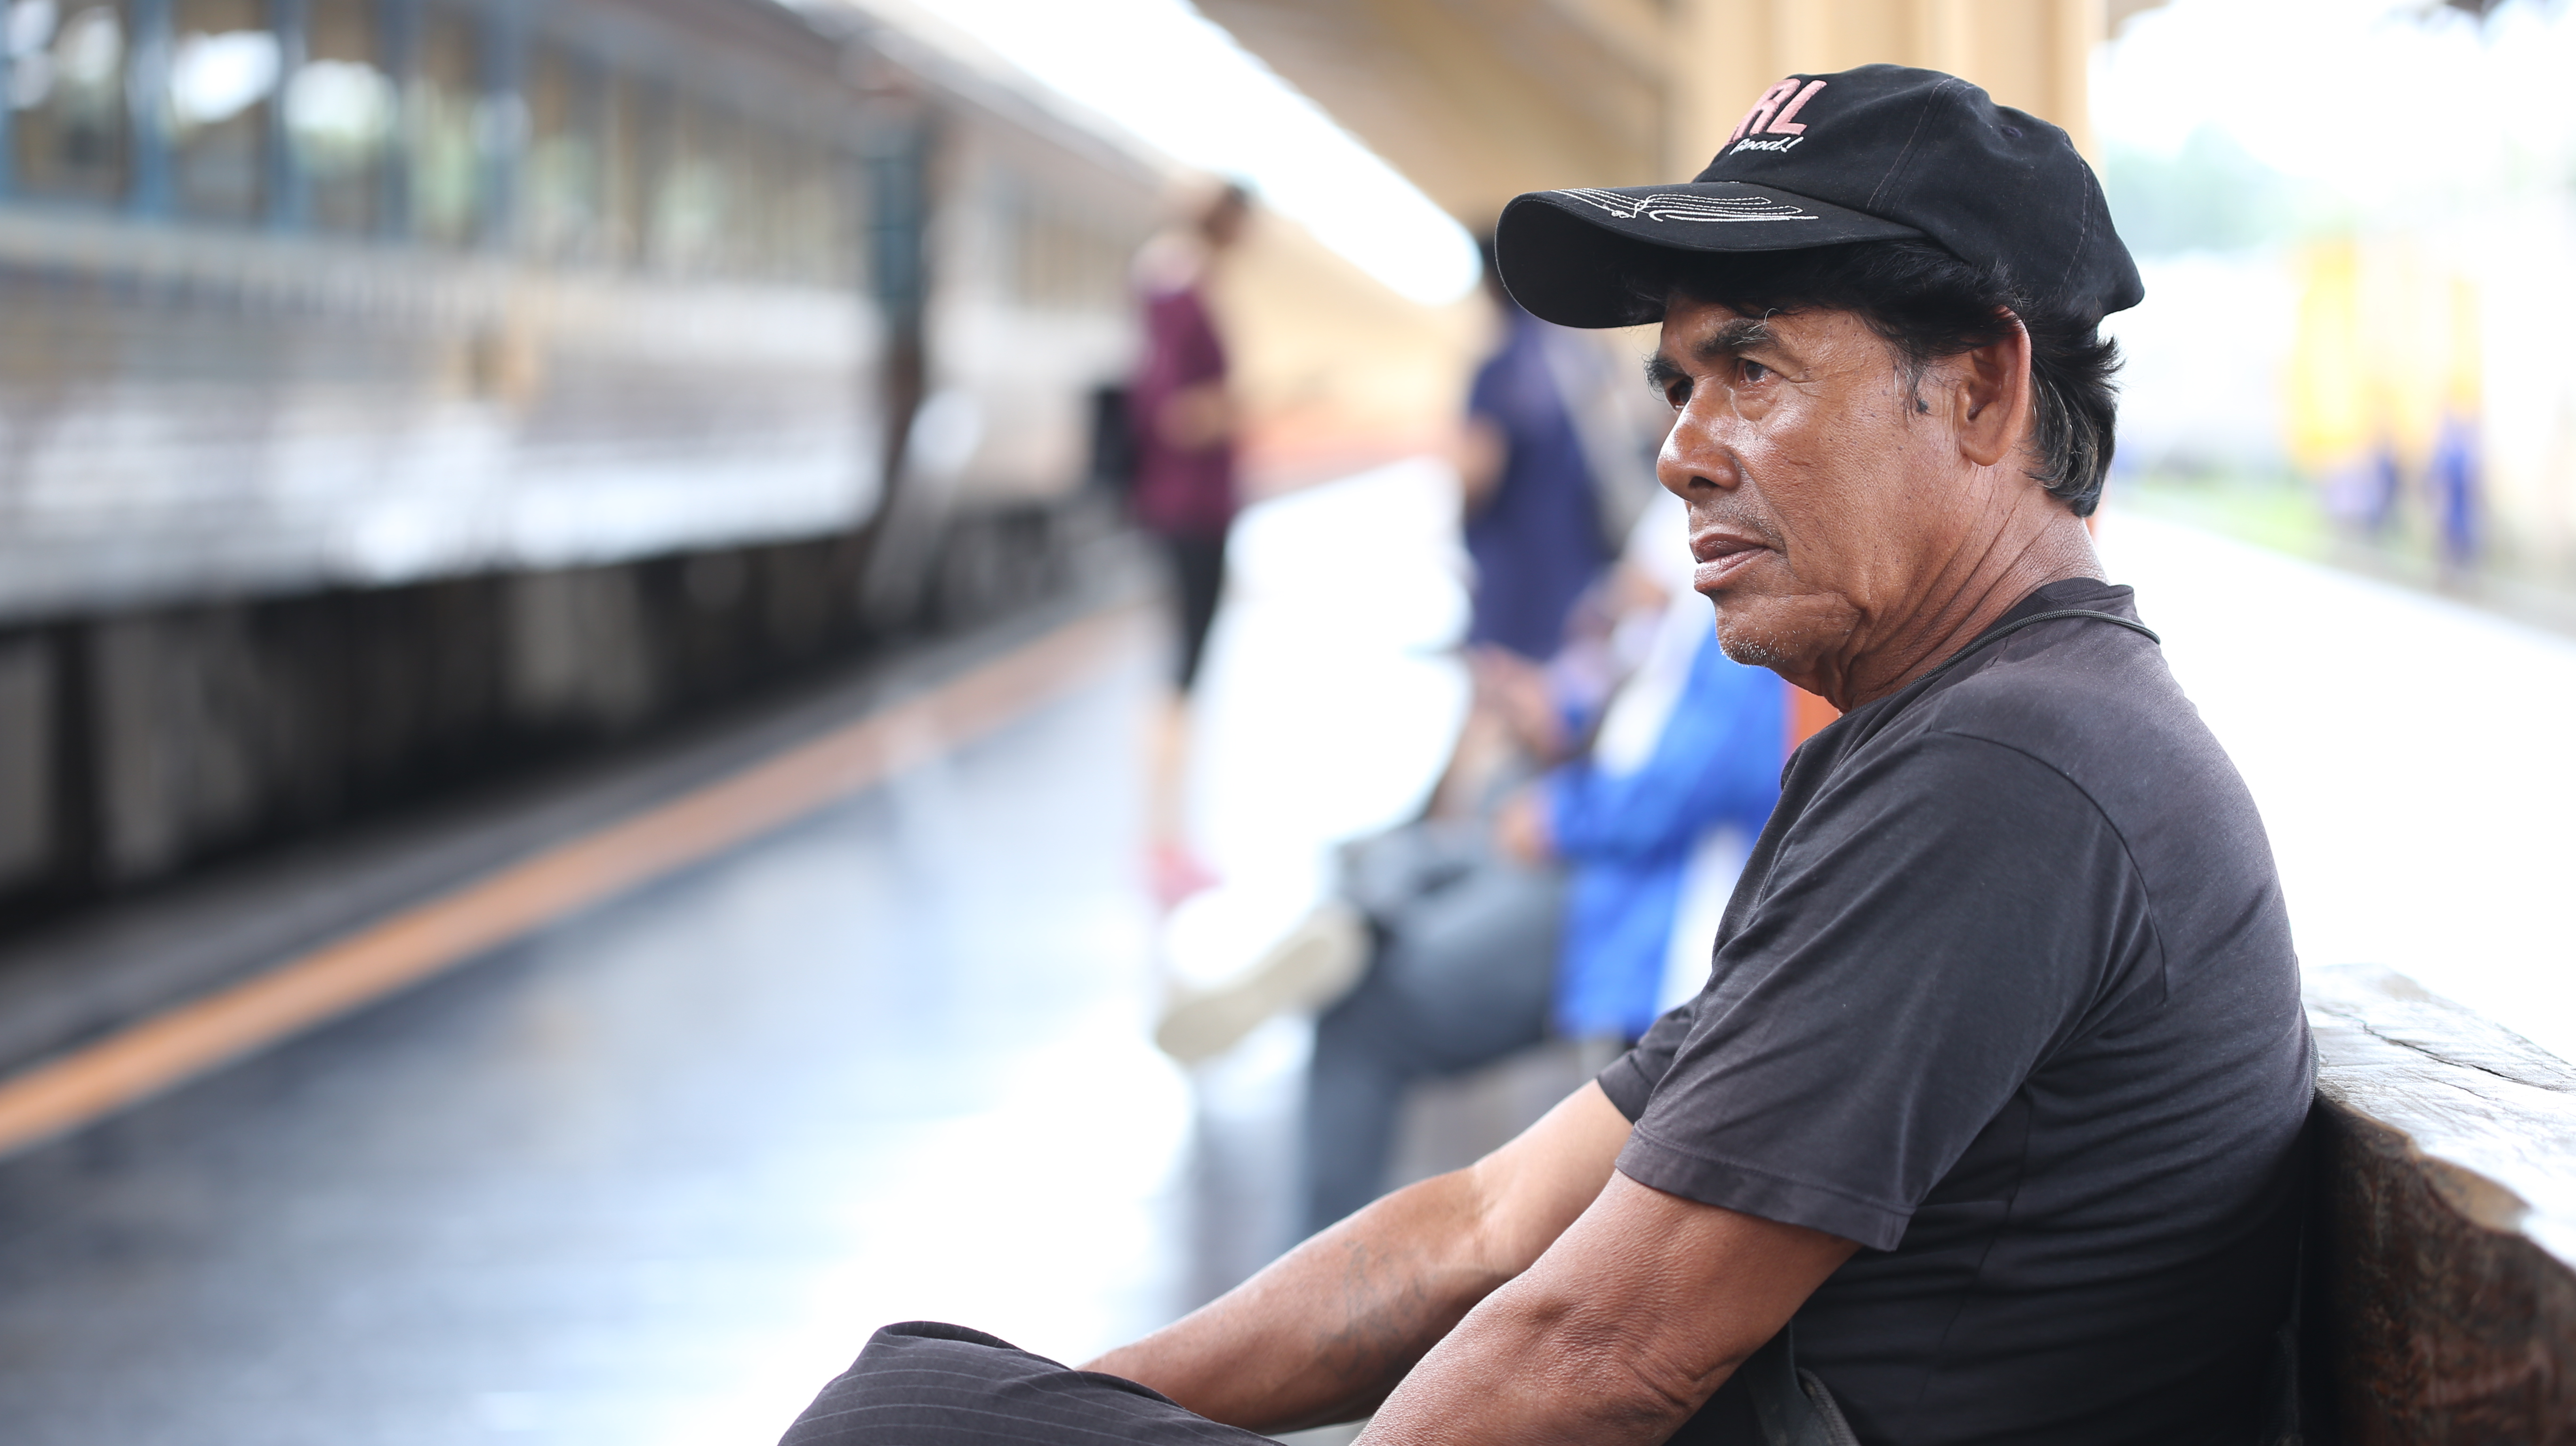
train, sitting, transport, male, headgear, travel, tourism, vehicle, passenger, elbow